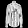
Label: Shirt